2020 IFSC Climbing European Championships

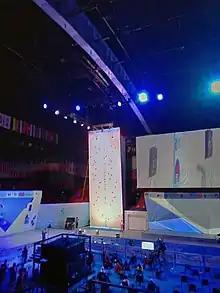
A competition stage, the speed climbing wall

The best climber of the combined event automatically qualifies for the 2020 Summer Olympics, where sport climbing will make its debut.